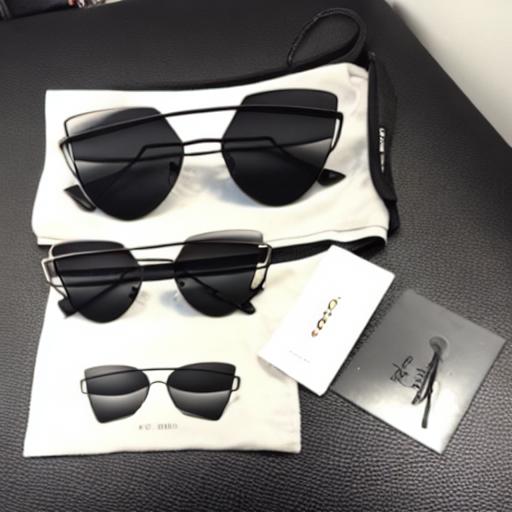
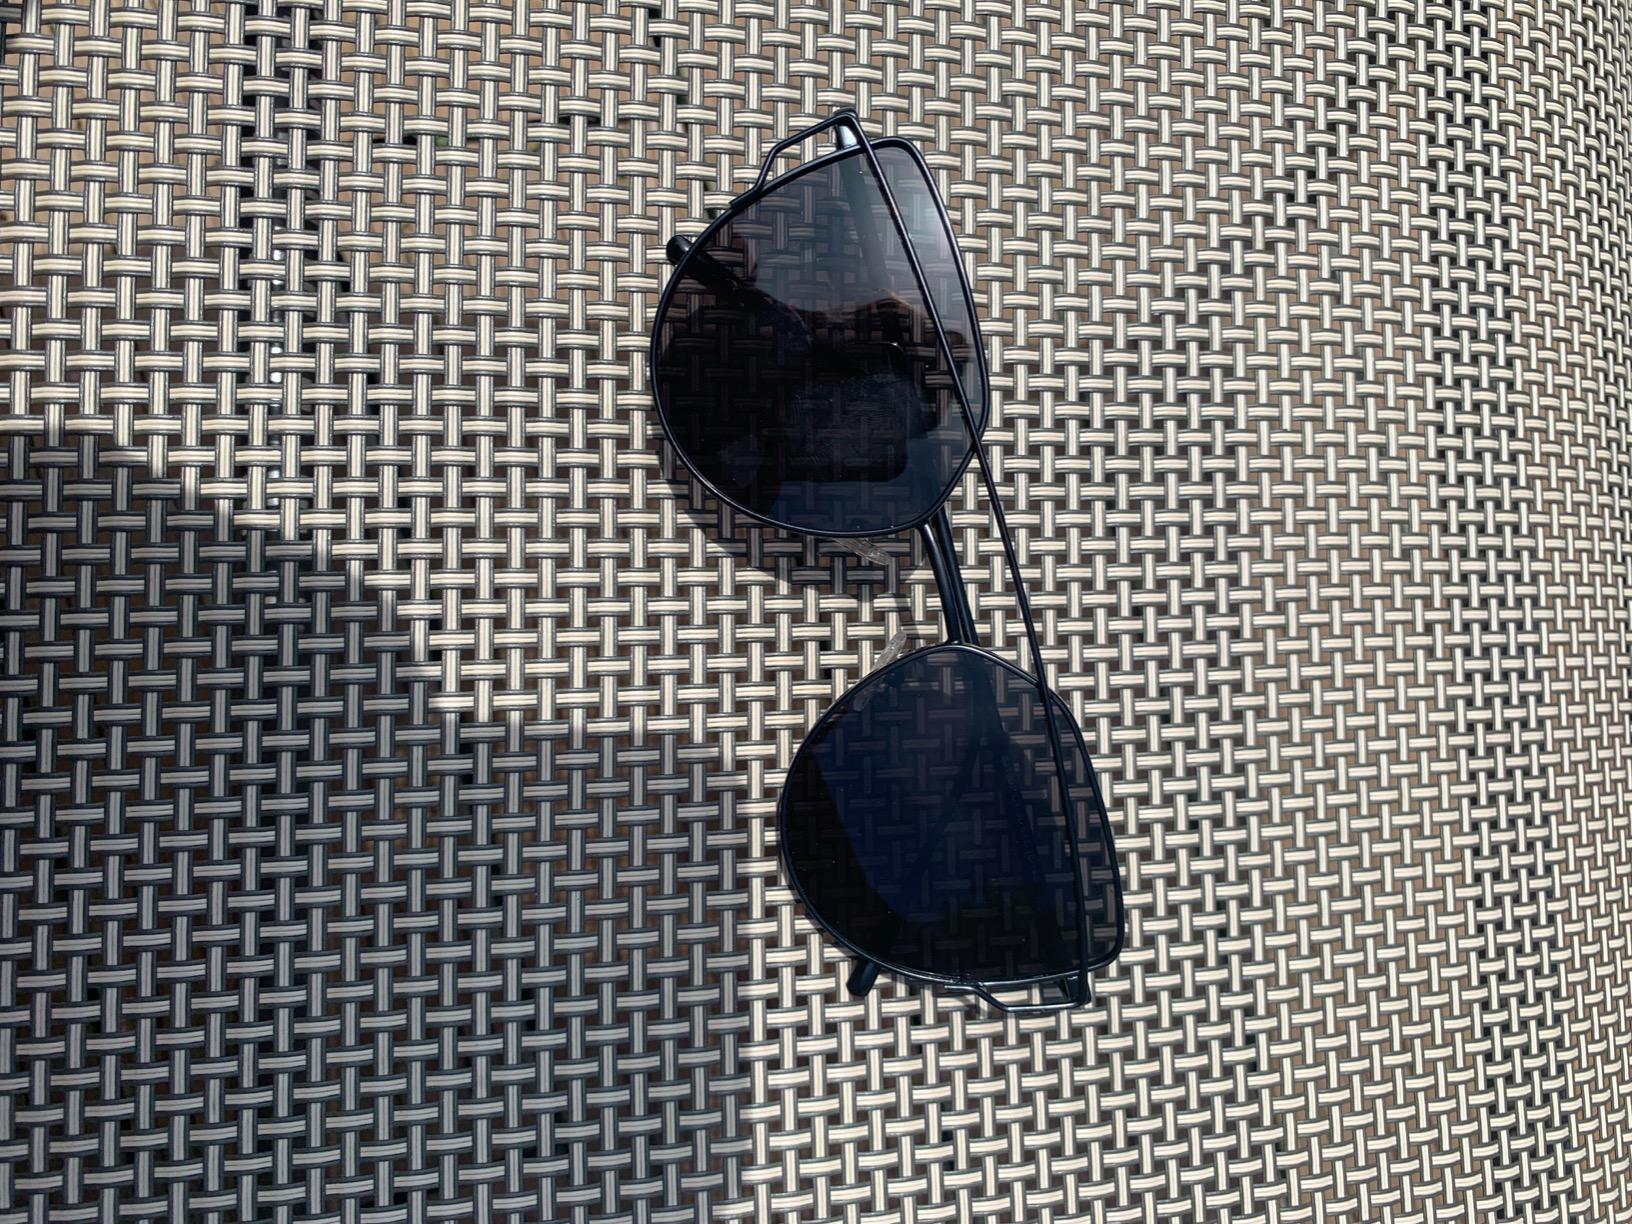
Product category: accessories_sunglasses
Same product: no